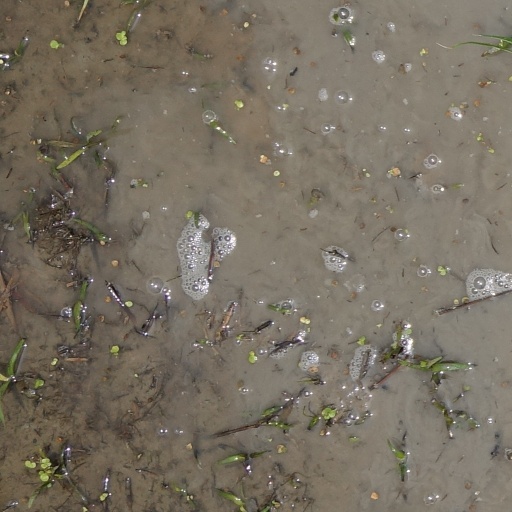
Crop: rice